List of Mormon folk beliefs

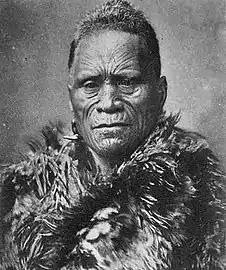
Tāwhiao

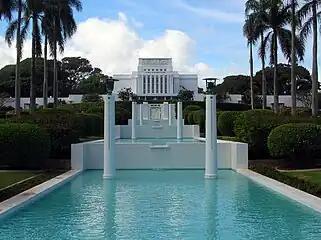
Laie Hawaii Temple

Folk beliefs regarding LDS temples include the following: